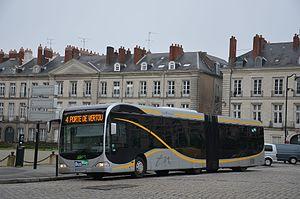
Mercedes Citaro G n°717 à la station Foch Cathédrale, sur la ligne 4 du BusWay de Nantes.
La ligne 4 du Busway de Nantes est une ligne de bus à haut niveau de service du réseau de transports en commun de Nantes Métropole, dont l'exploitation commerciale, confiée à la SEMITAN a débuté le 6 novembre 2006.
Le Busway de Nantes est un service de transports en commun de l'agglomération nantaise gérés par la Semitan pour le compte de la communauté urbaine Nantes métropole utilisant des bus à haut niveau de service, dont la première ligne a été inaugurée le 6 novembre 2006. L'inauguration d'une seconde ligne est intervenue le 27 février 2020.